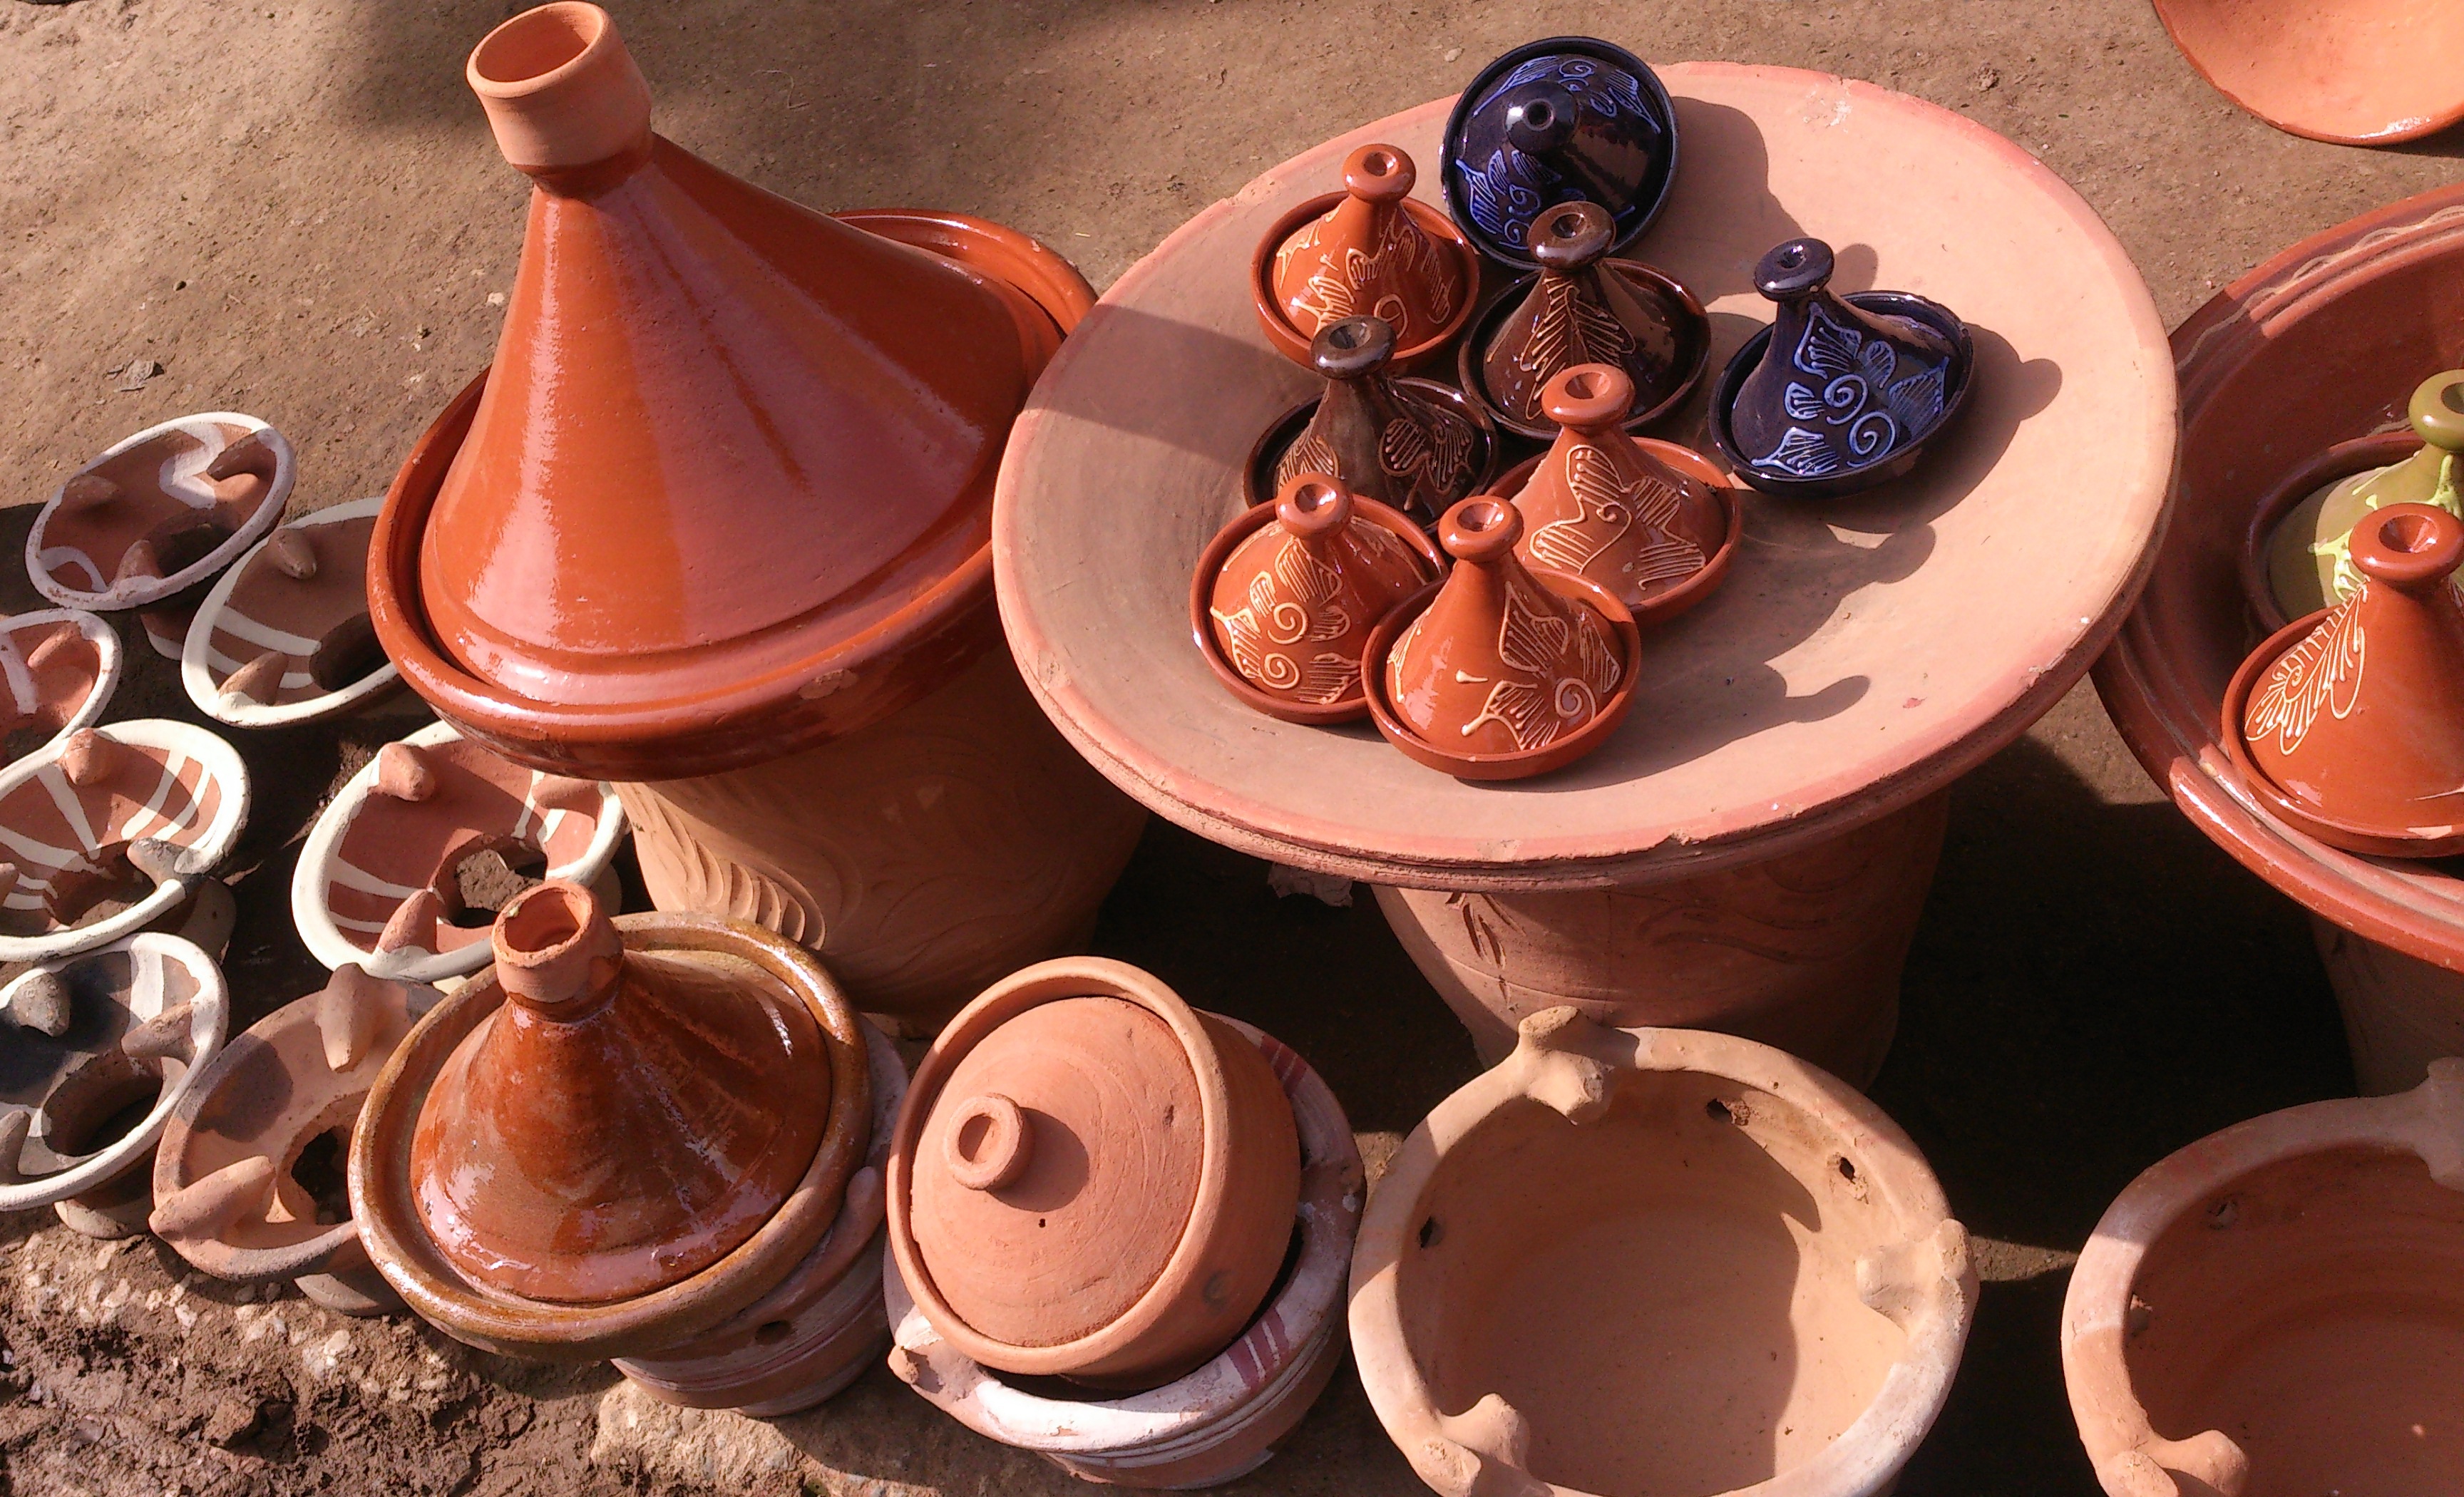
vase, food, mud, color, ceramic, chocolate, baking, pottery, dessert, cake, art, crafts, decorative, morocco, culture, handmade, clay, traditional, flavor, indigenous, typical, ceramic pot